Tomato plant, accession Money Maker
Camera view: bottom (45 deg); turntable rotation: 30 degrees
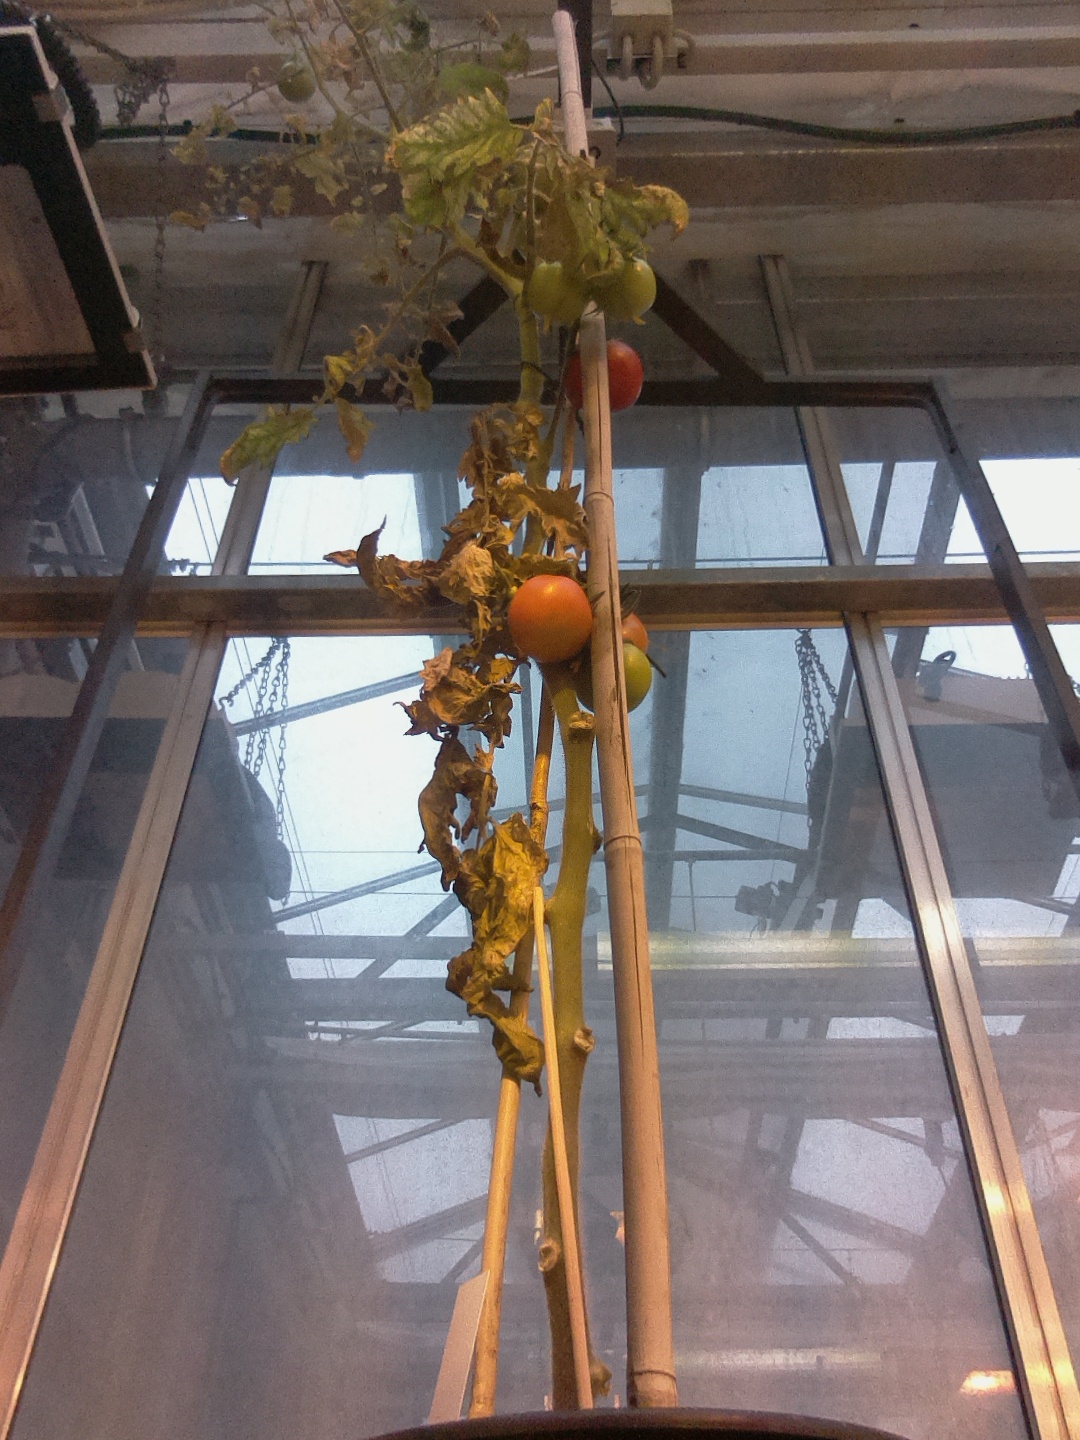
BBCH growth stage 83: 30%-40% of fruits show typical fully ripe color